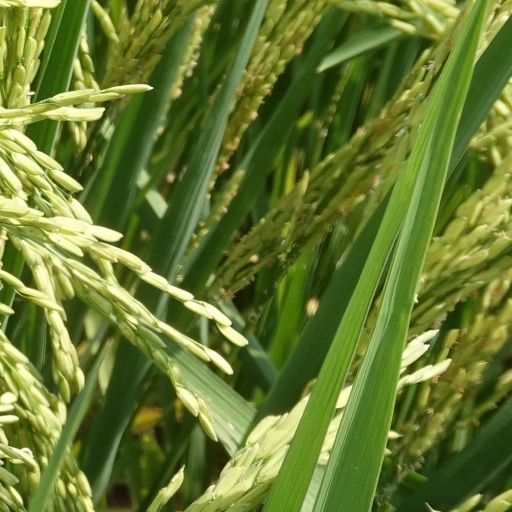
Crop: rice